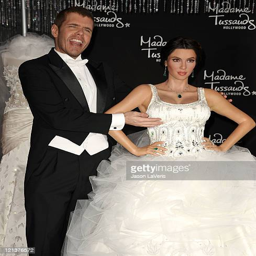
celebrity unveils a wax figure in a wedding dress